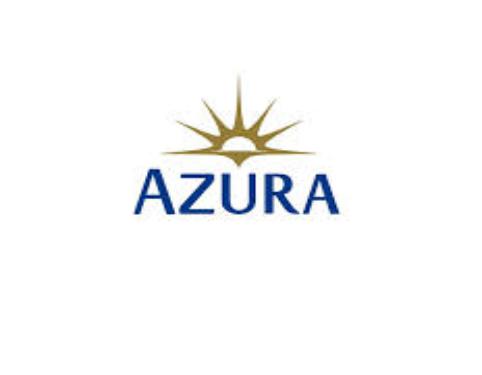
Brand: Azura
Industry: Others